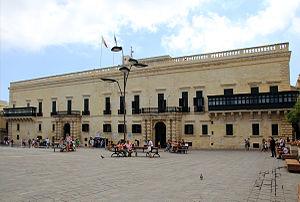
Le palais magistral ou Palazz tal-Belt, plus simplement Il-Palazz ou encore Grandmaster's Palace est un édifice monumental situé à La Valette.